Northern California

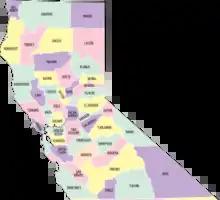
Map of northern California counties

California experienced a population boom during its gold rush (1848–1855), bringing more than 300,000 new residents, with very few of these settling in the southern part of the state. The northern two-thirds of the state was seen as the main part, and was often referred to as simply "California", while the southern third was called "Southern California". At that time, the state was profoundly divided by the Tehachapi Mountains which were a barrier to travelers before highways were built, and remain a bioregion barrier. This geographical barrier curves from Point Conception at the Pacific Ocean eastward through the Transverse Ranges including Mount Pinos and Tejon Pass, continuing through the Tehachapi Mountains including Tehachapi Pass, then cutting northward through the southern Sierra Nevada mountain range to Mount Patterson and the Nevada border. The Mojave Desert and the Great Basin Desert are separated from Northern California by mountain ranges in this definition of bioregions. Southern California in the 1850s was a backwater of mainly Spanish-speaking Californios who resented paying state taxes without receiving state projects.